James B. Crosby House

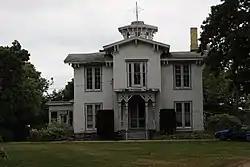
The James B. Crosby House in 2015

The James B. Crosby House is a historic house in Janesville, Wisconsin. It was built in the 1850s, and it became a hospital in the 1880s, only to be converted into apartments in the late 1930s. It is listed on the National Register of Historic Places.